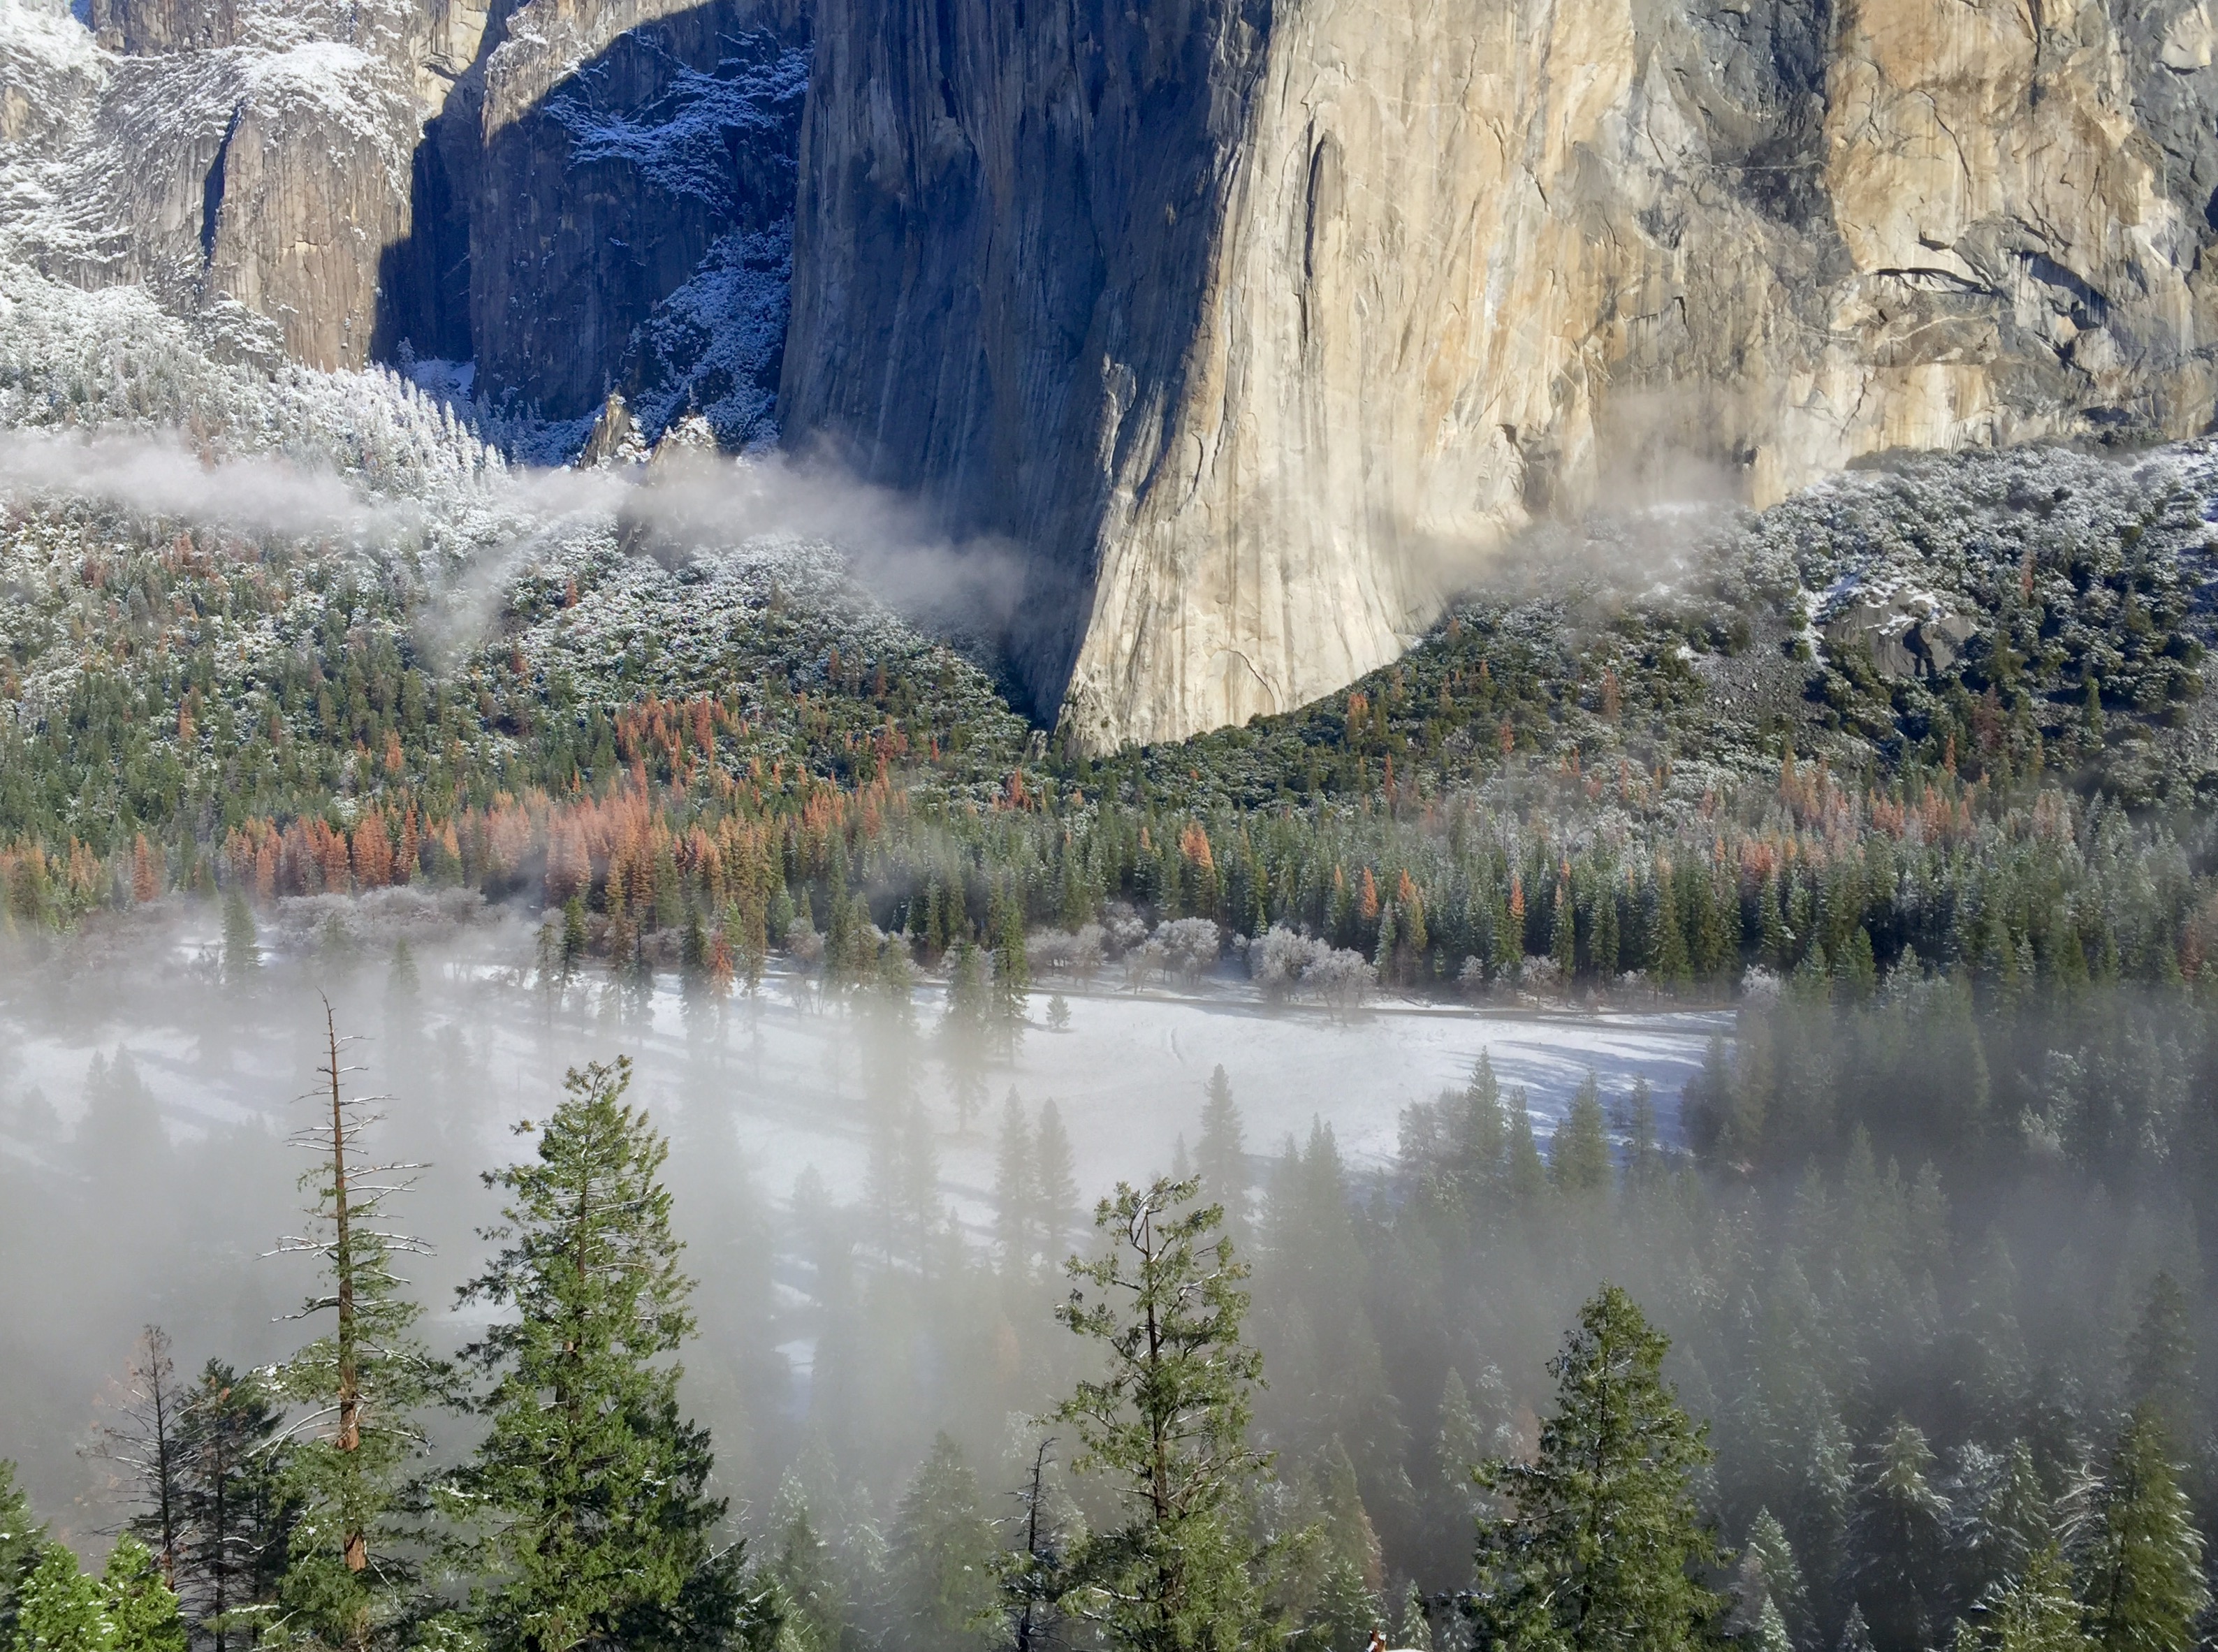
water, nature, forest, wilderness, mountain, snow, cold, winter, lake, river, reflection, trees, water feature, atmospheric phenomenon